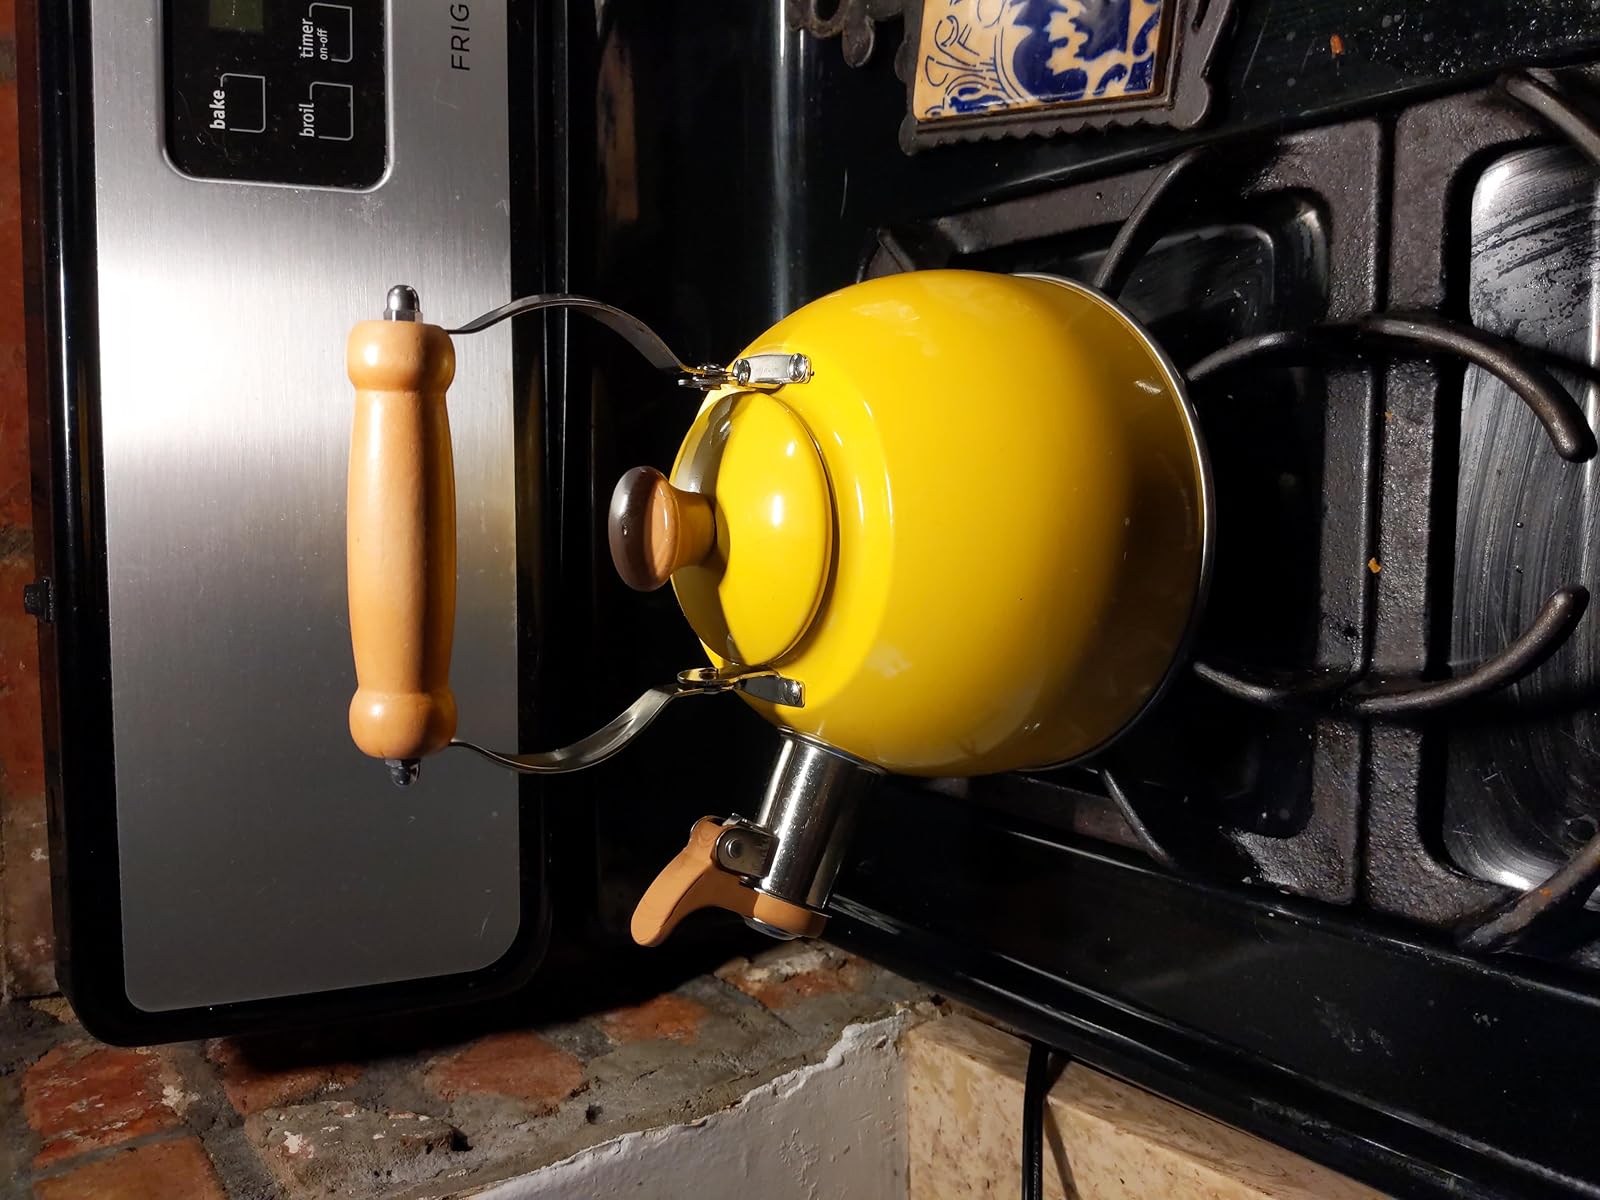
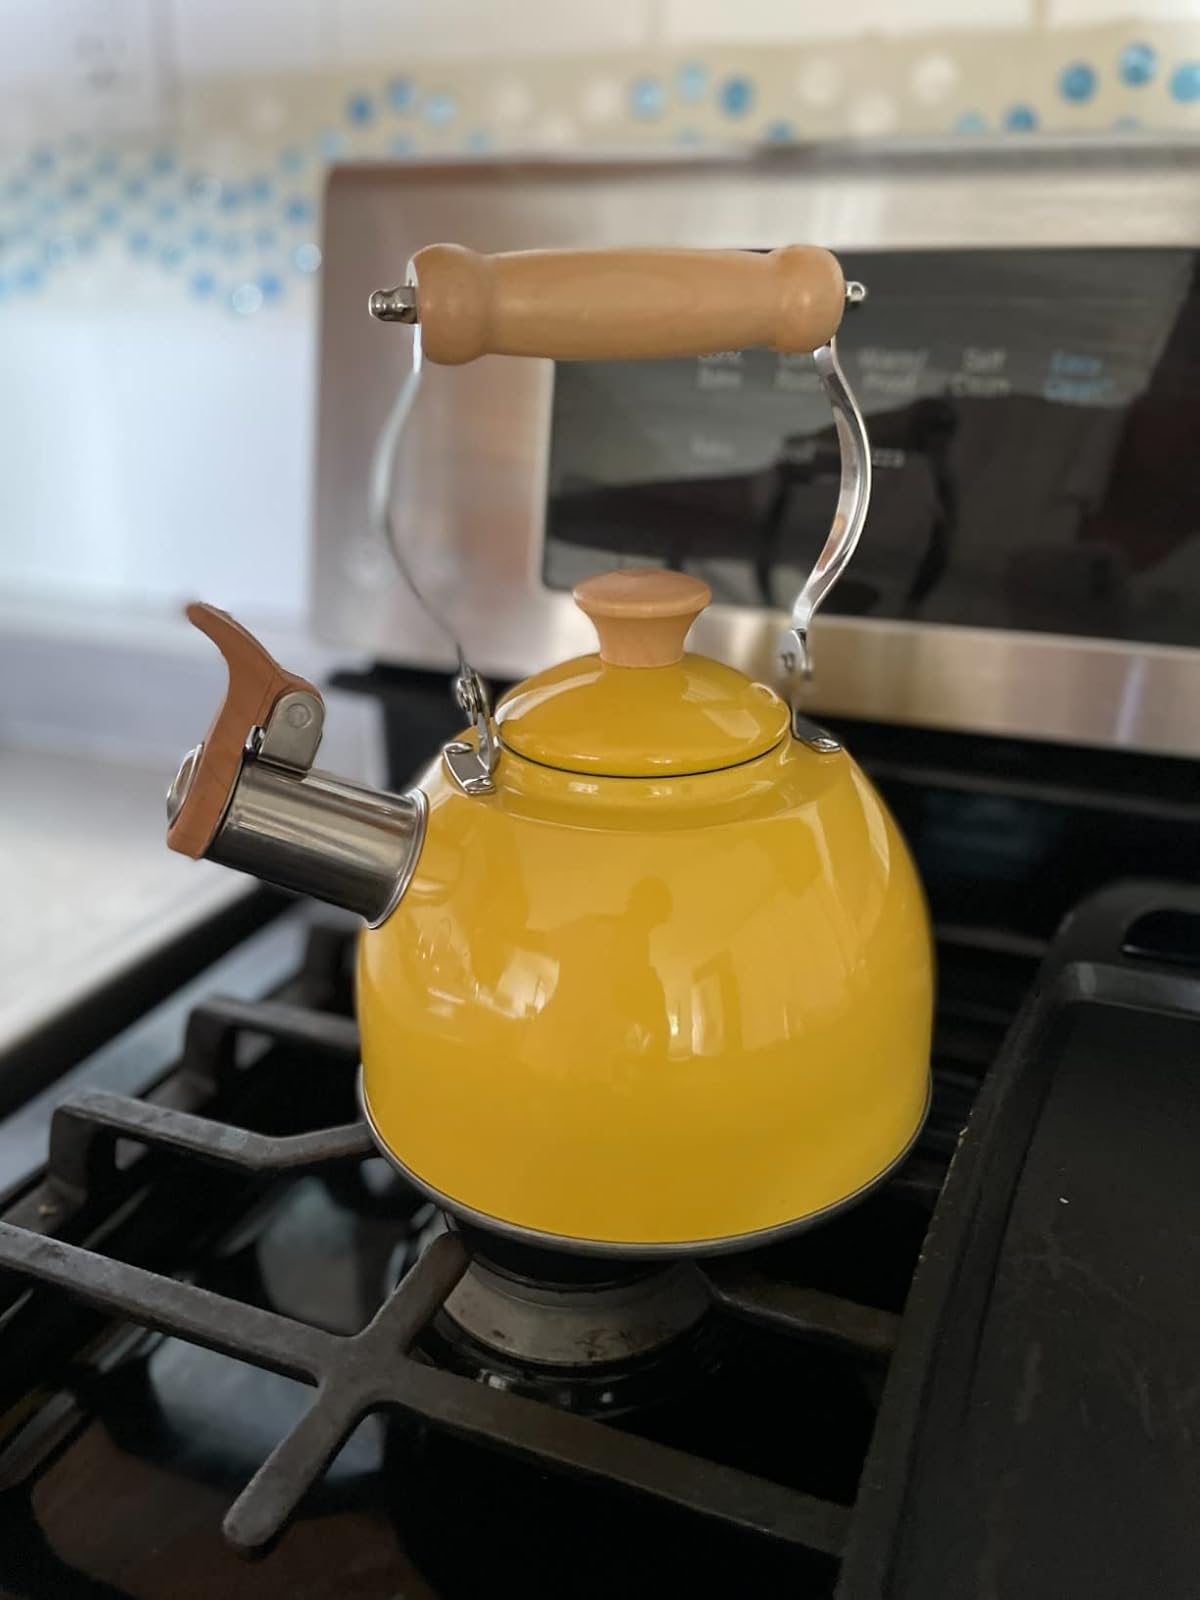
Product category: items_kettle
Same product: yes